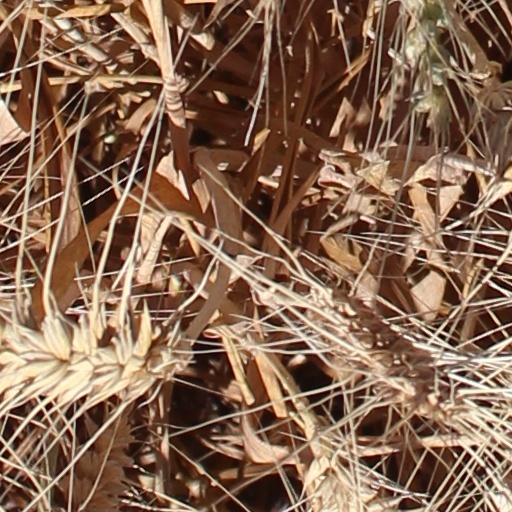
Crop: wheat